Boston Guildhall

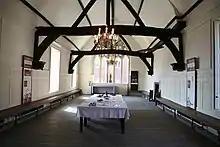
The banqueting hall

St. Mary's Guild in Boston was founded as a merchant guild by a group of individuals in 1260. The guildhall, based on evidence from dendrochronology, was built in 1390, two years before incorporation of the guild and probably in anticipation of that event. The guild became wealthy as a result of extensive gifts received in the 14th and 15th centuries; an inventory shows that it held various items of gold, silver and gilt, as well as the sacred relics. In the 16th century, it established one of the country's richest trades in indulgences (in direct competition with Austin Friars). As a result of the dissolution of the chantries and religious guilds, imposed by King Edward VI, the guildhall was confiscated by the Crown and passed to the Boston Corporation in 1555.